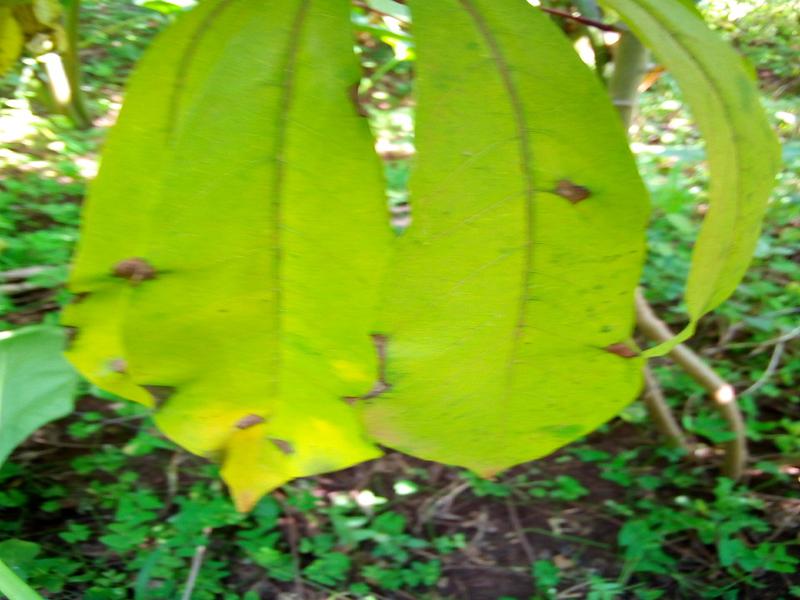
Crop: cassava
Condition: bacterial_blight